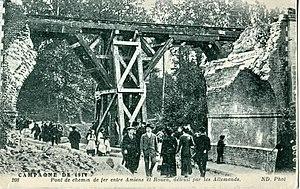
La ligne de Saint-Roch à Darnétal-Bifurcation est une Ligne de chemin de fer française électrifiée à écartement standard et à double voie qui relie le quartier Saint-Roch d'Amiens à Darnétal, à proximité de Rouen.
Le combat de la Rougemare et des Flamants est un raid commando allemand, du début de la Première Guerre mondiale, envoyé pour faire sauter le viaduc ferroviaire d'Oissel. Les combats ont eu lieu sur les communes de Mainneville dans l'Eure, de Neuf-Marché, Tourville-la-Rivière et Sotteville-sous-le-Val en Seine-Inférieure.